'Twas the Night Before Christmas (1974 TV special)

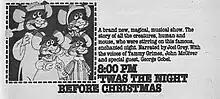
An original advertisement for the special.

Like many of Rankin/Bass' other animated TV specials, this special was animated in Japan by the animation studio Topcraft, which was rolled into Studio Ghibli in 1985.